Malta Maritime Museum

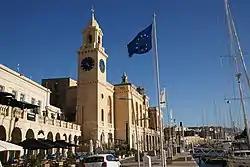
The Malta Maritime Museum as viewed from the Birgu waterfront

The Malta Maritime Museum is a maritime museum in Birgu, Malta. It is housed in the former Royal Naval Bakery, which was built in the 1840s as the main bakery for the Mediterranean Fleet. The museum has a collection of over 20,000 artifacts, and it is the largest museum on the island. The museum's aim is to illustrate Malta's maritime history, starting from prehistory to the present. The museum shows this within a Mediterranean and a global context.